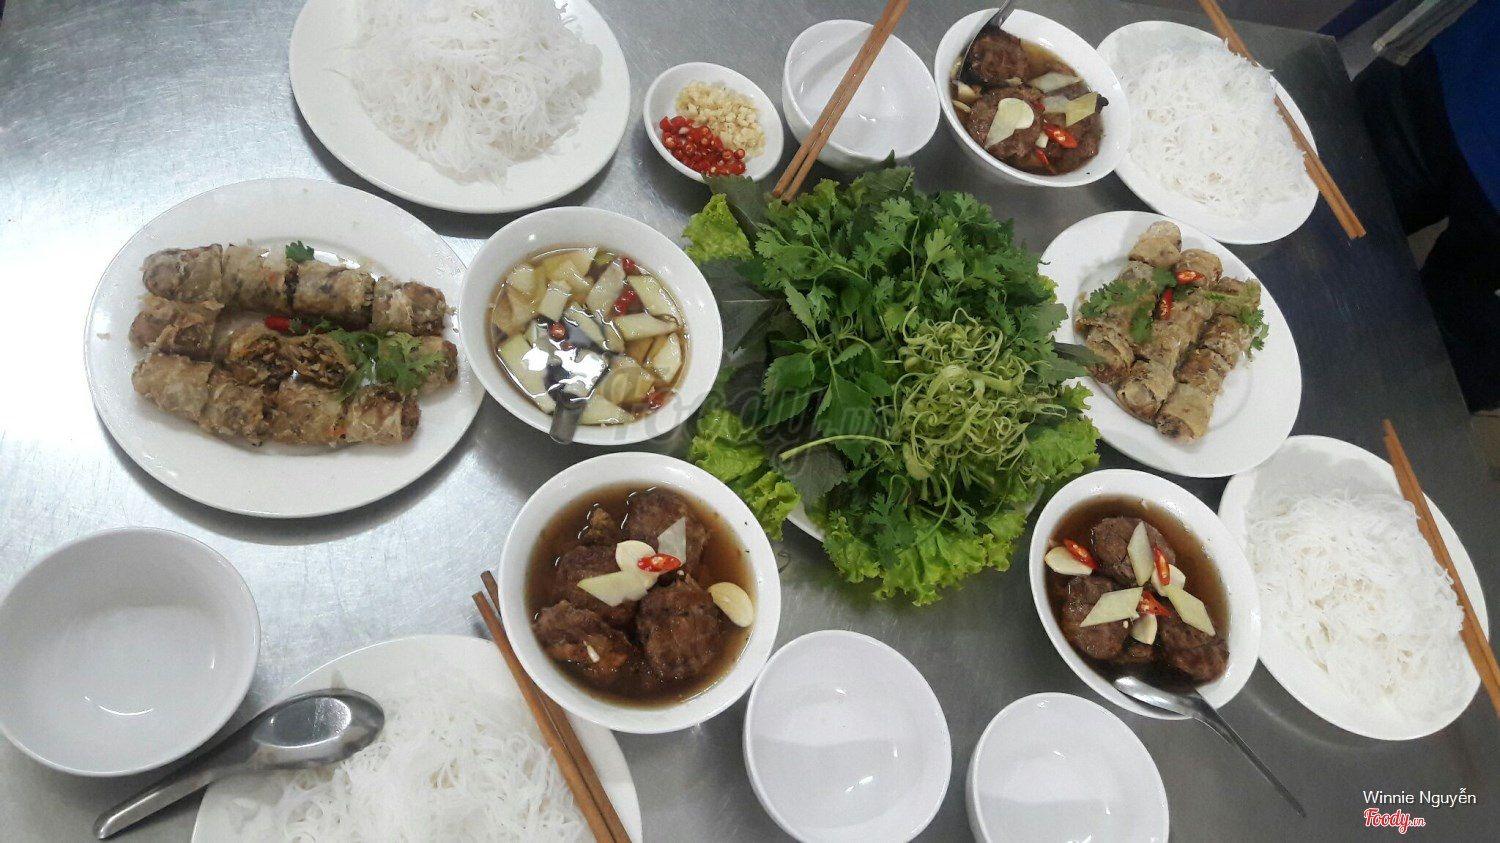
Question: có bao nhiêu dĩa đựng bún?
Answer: có bốn dĩa đựng bún